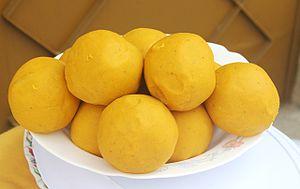
genre de foutou appelé foufou fait à base de banane plaintain
Le foutou banane est un plat ivoirien consommé au Centre et à l'Est de la Côte d'Ivoire.